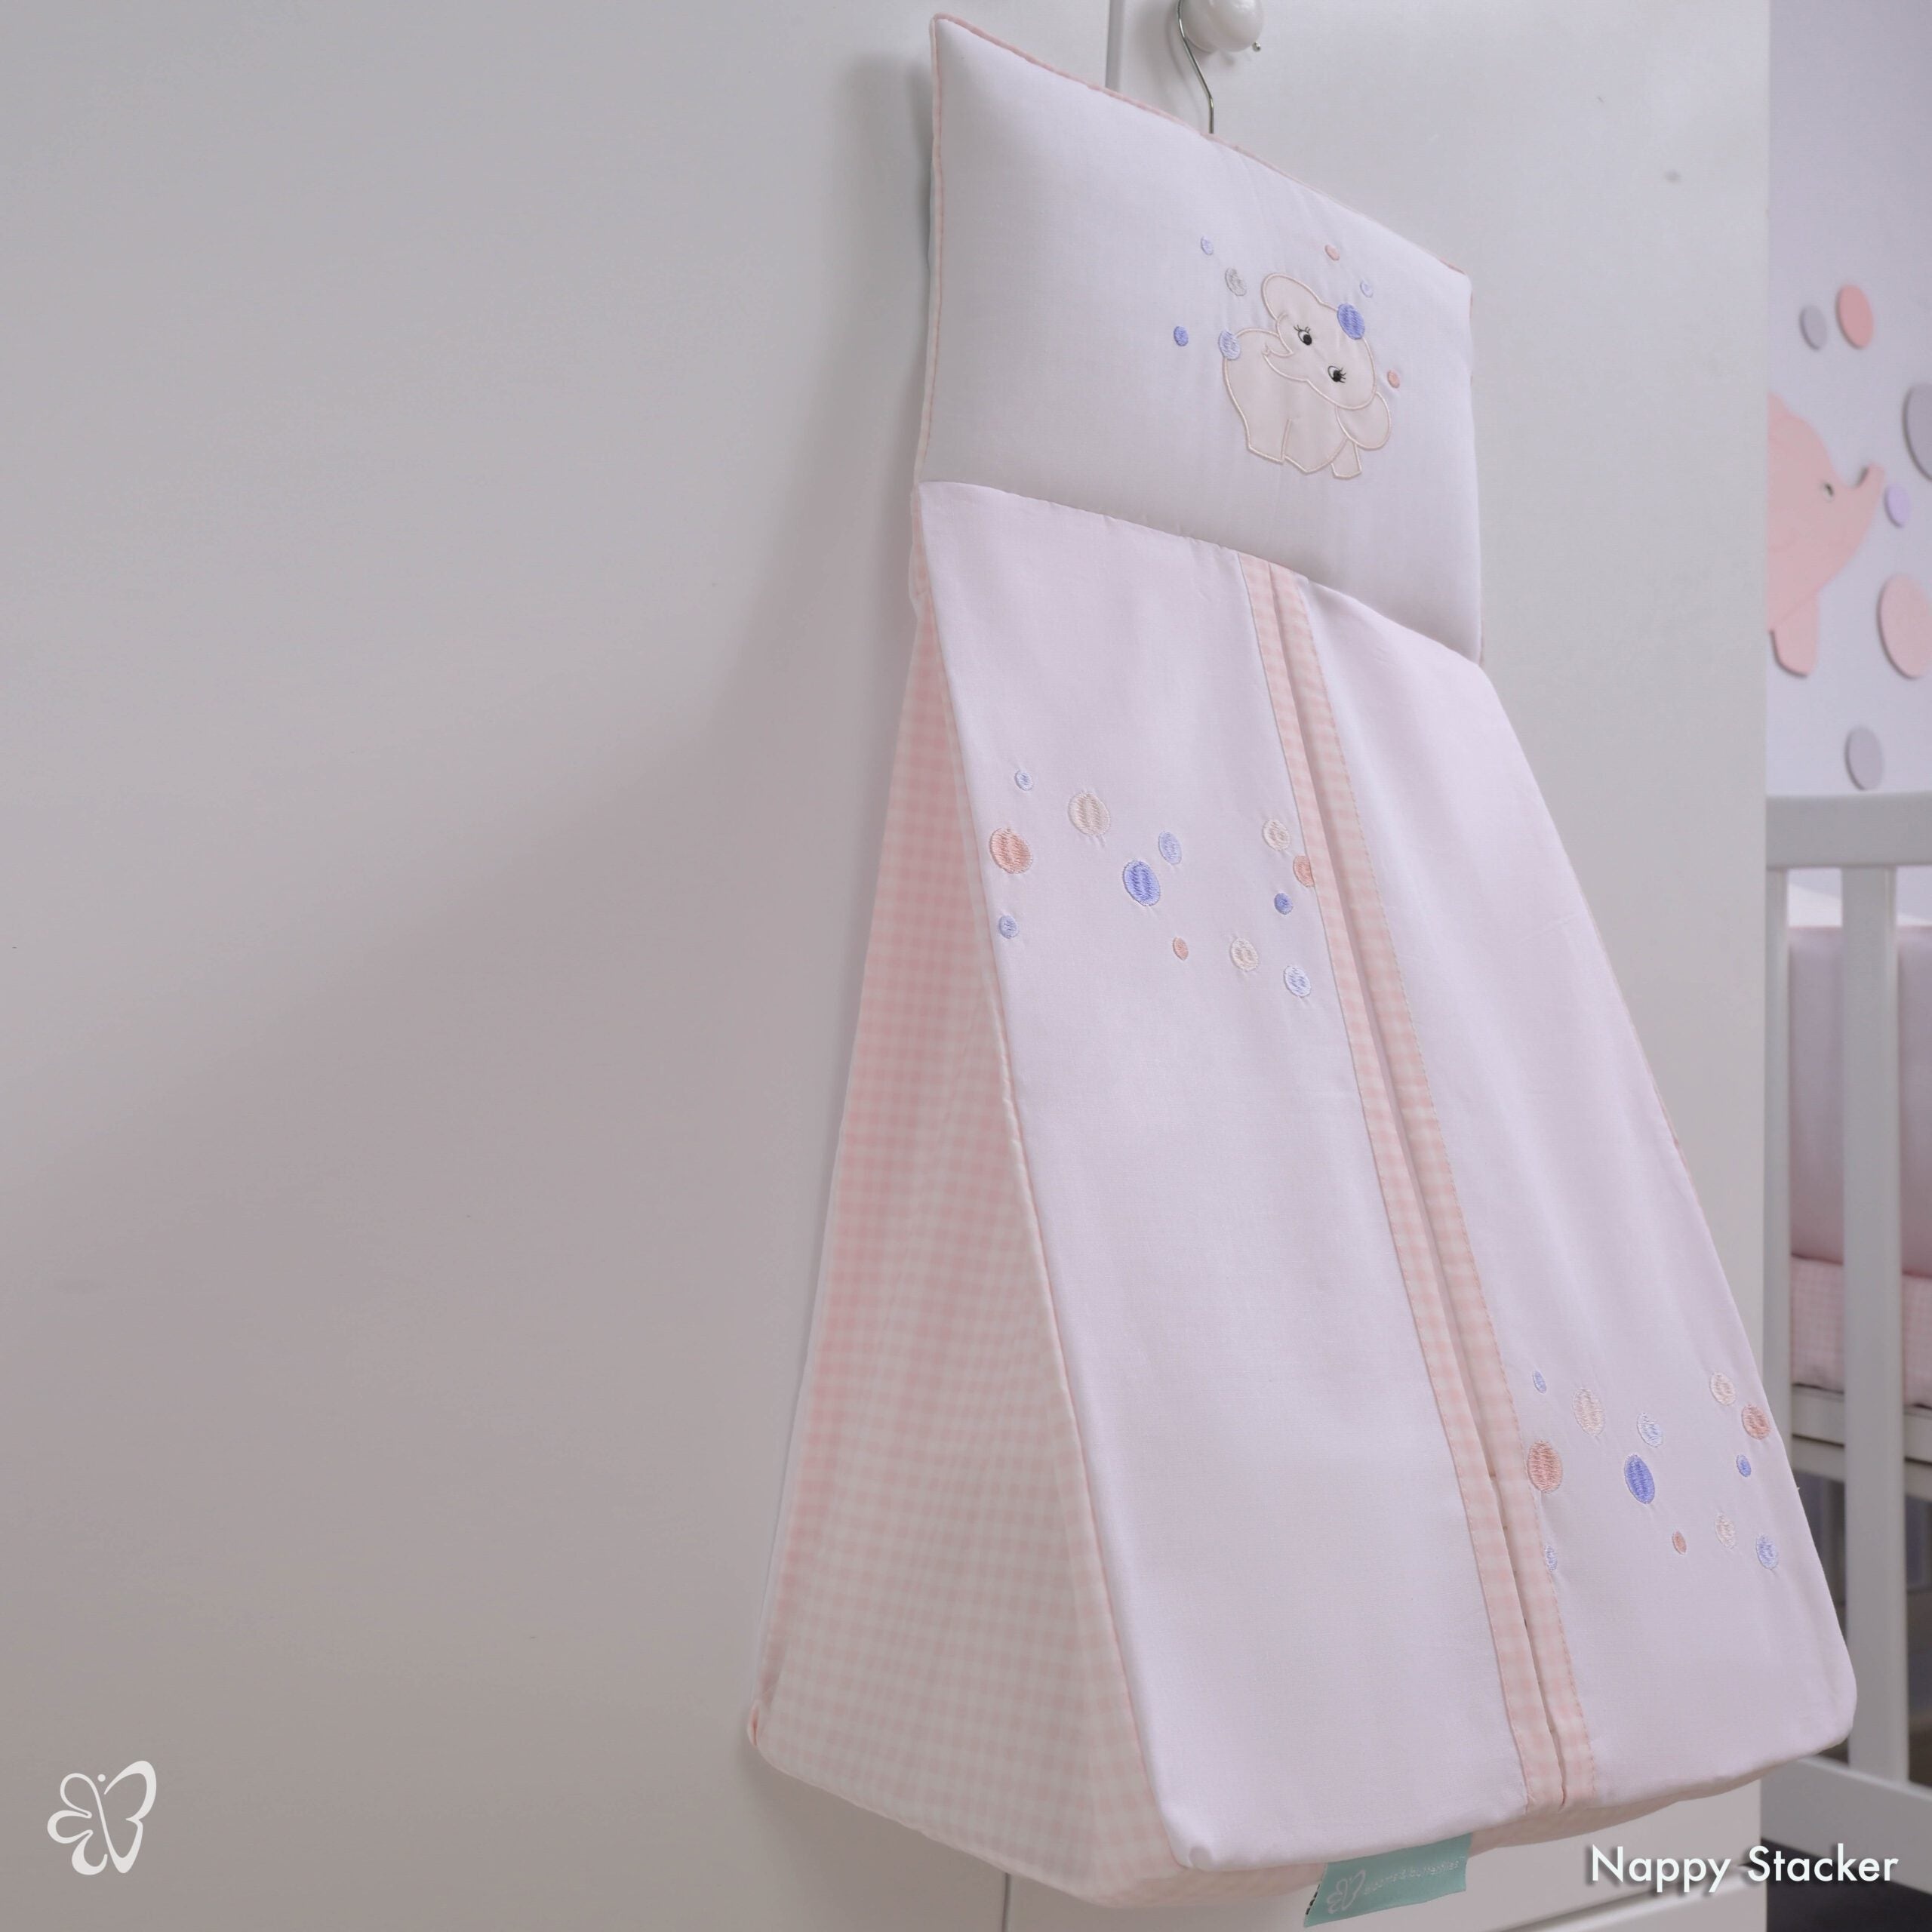
Blooms and Butterflies Jumbo Babies Pink Nappy Stacker
Our Jumbo Babies Nappy Stacker is a great way to store your unused nappies and diapers so they ready to go when your need them. The nappy stacker can be hung on the side of your cot or even on the knob of your wardrobe for easy access. It also makes a great gift for new moms and dads. All materials used are clean, eco-friendly and without any additional chemical treatments. Key features: 100% cotton fabric Product dimension : 11 x 24 Weight : 0.204
Brand: Blooms and Butterflies
Category: Baby & Toddler > Diapering > Diaper Organizers > Diaper Stackers